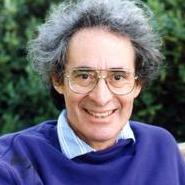
Age: 54